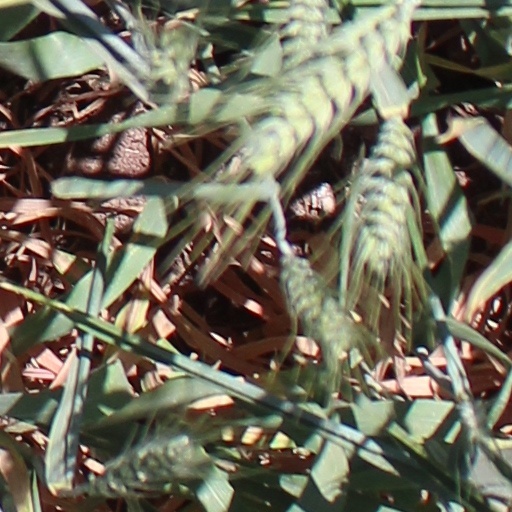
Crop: wheat